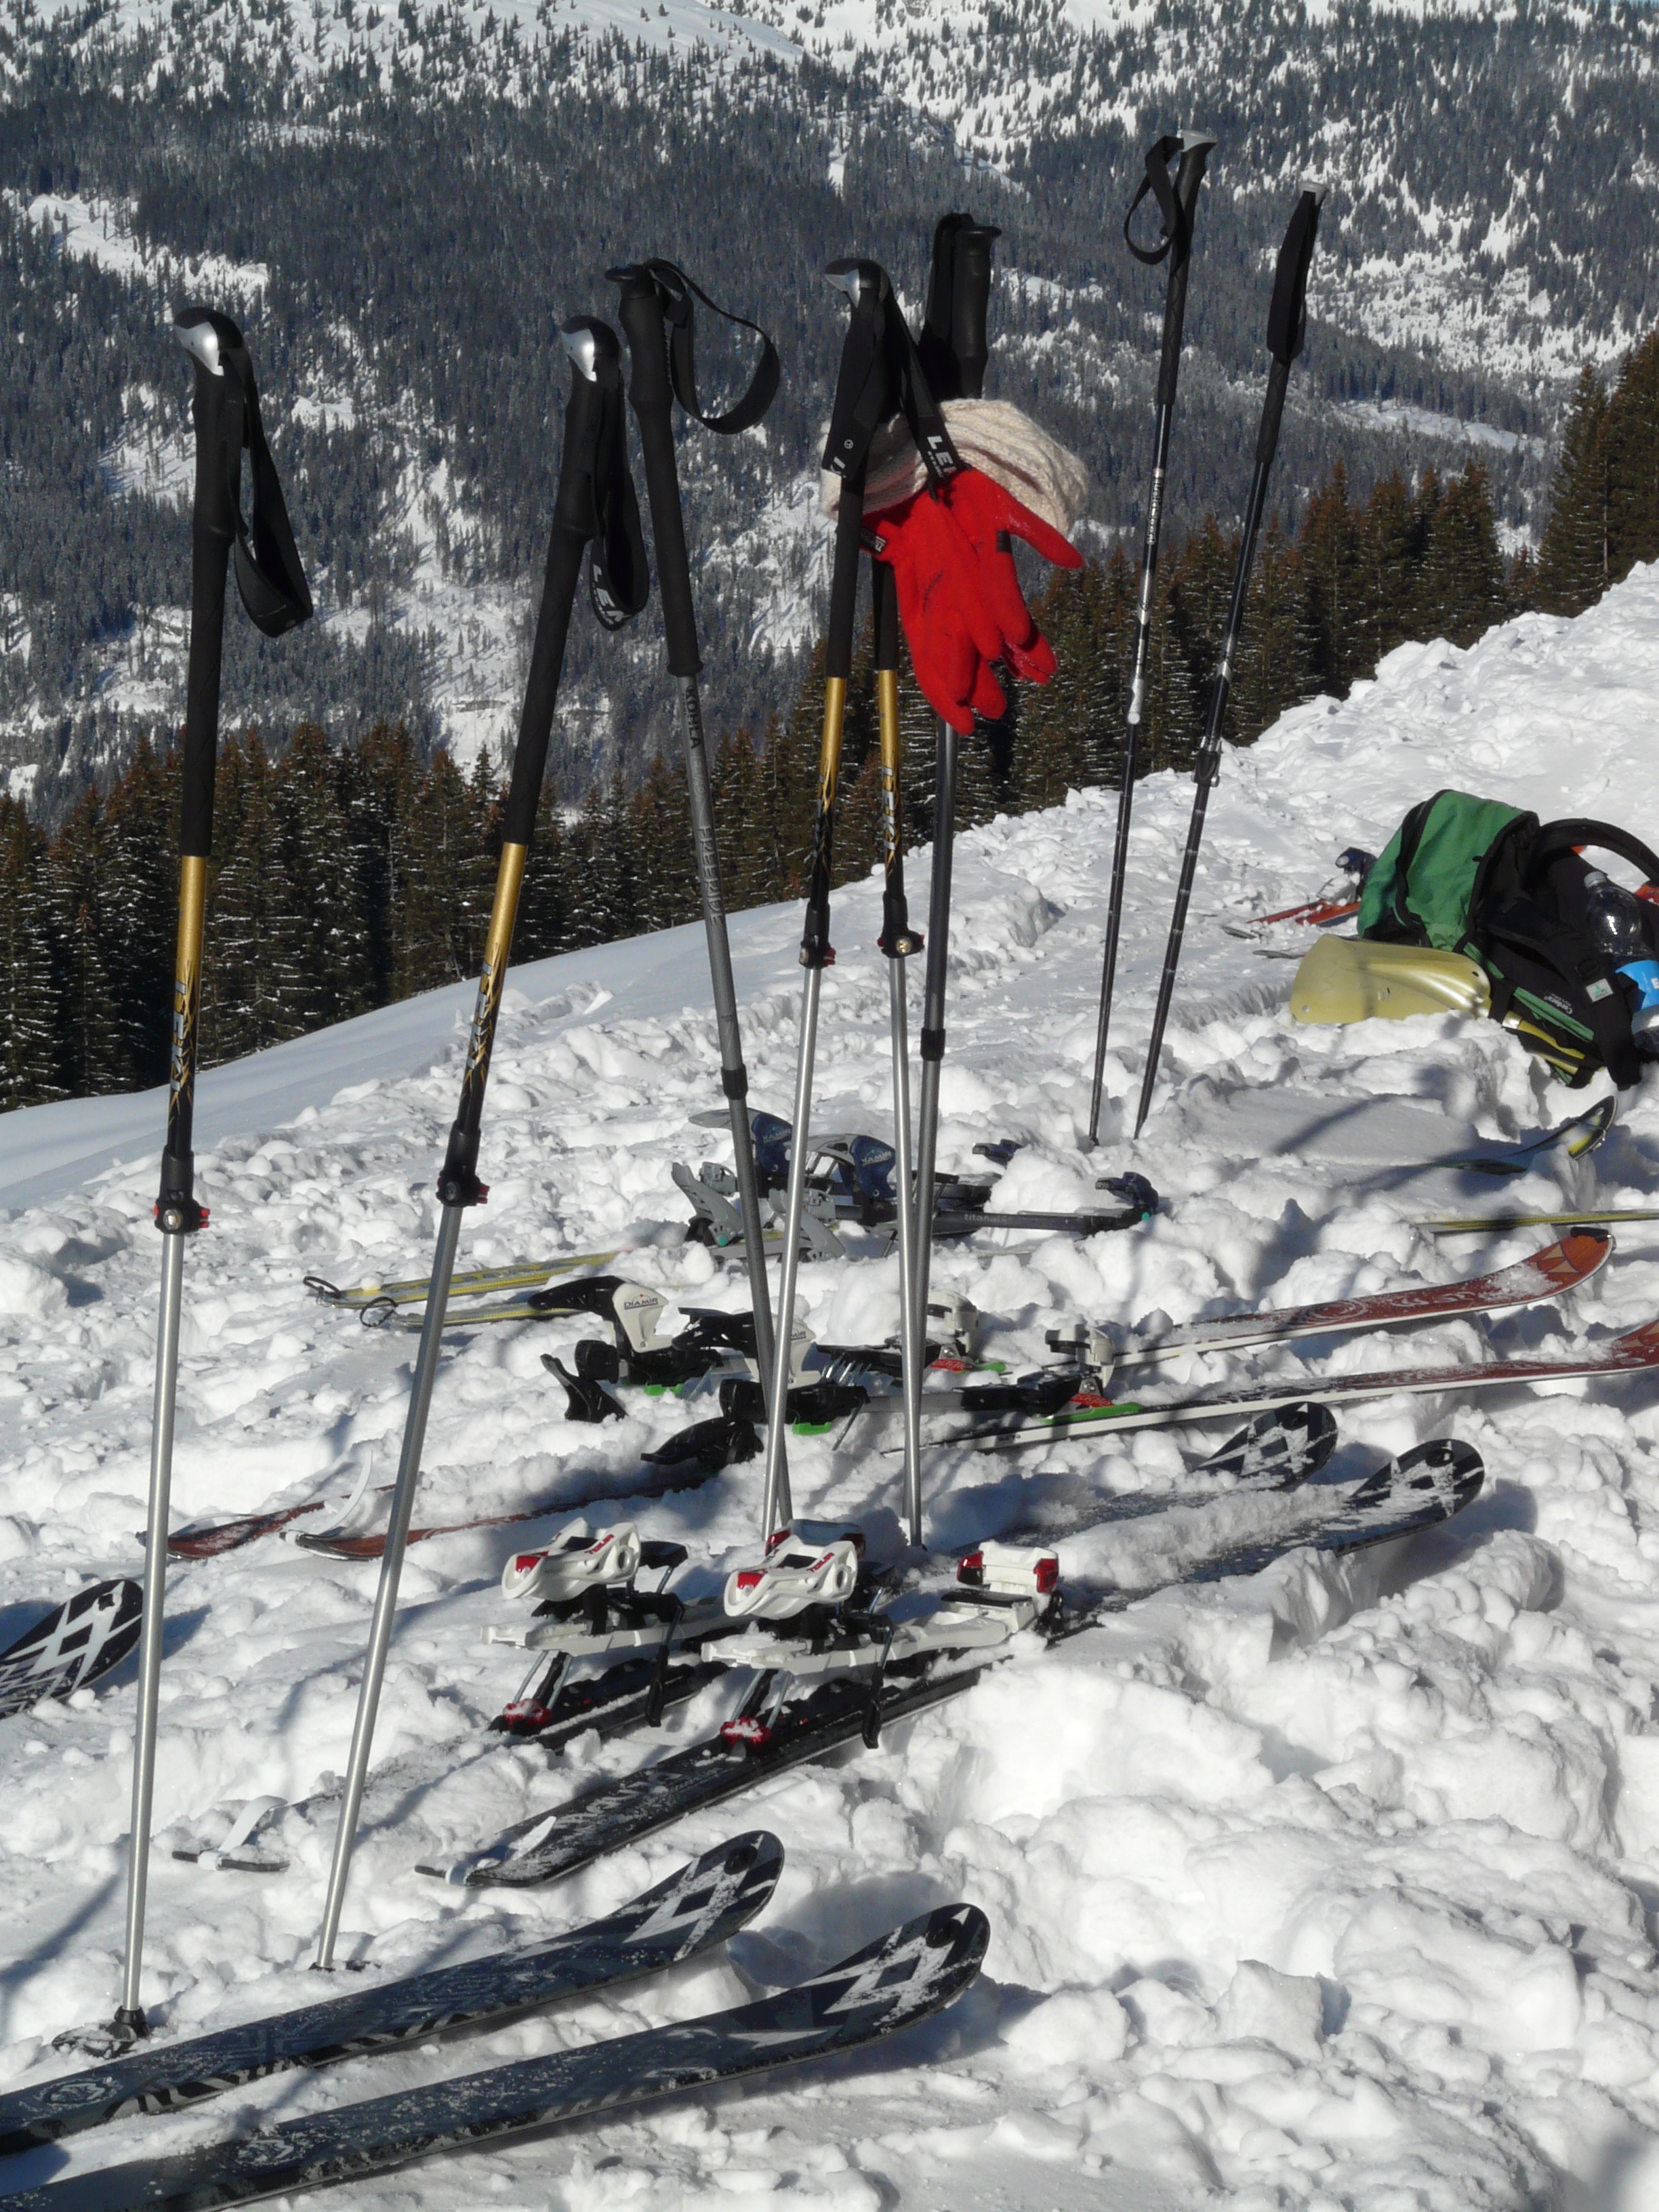
snow, winter, recreation, equipment, extreme sport, skiing, material, sports equipment, binding, winter sport, sports, downhill, ski, wintry, piste, sticks, backcountry skiiing, ski touring, cross country skiing, nordic skiing, ski mountaineering, ski poles, ski equipment, outdoor recreation, touring skis, alpine skiing, geological phenomenon, telemark skiing, freestyle skiing, ski cross, nordic combined